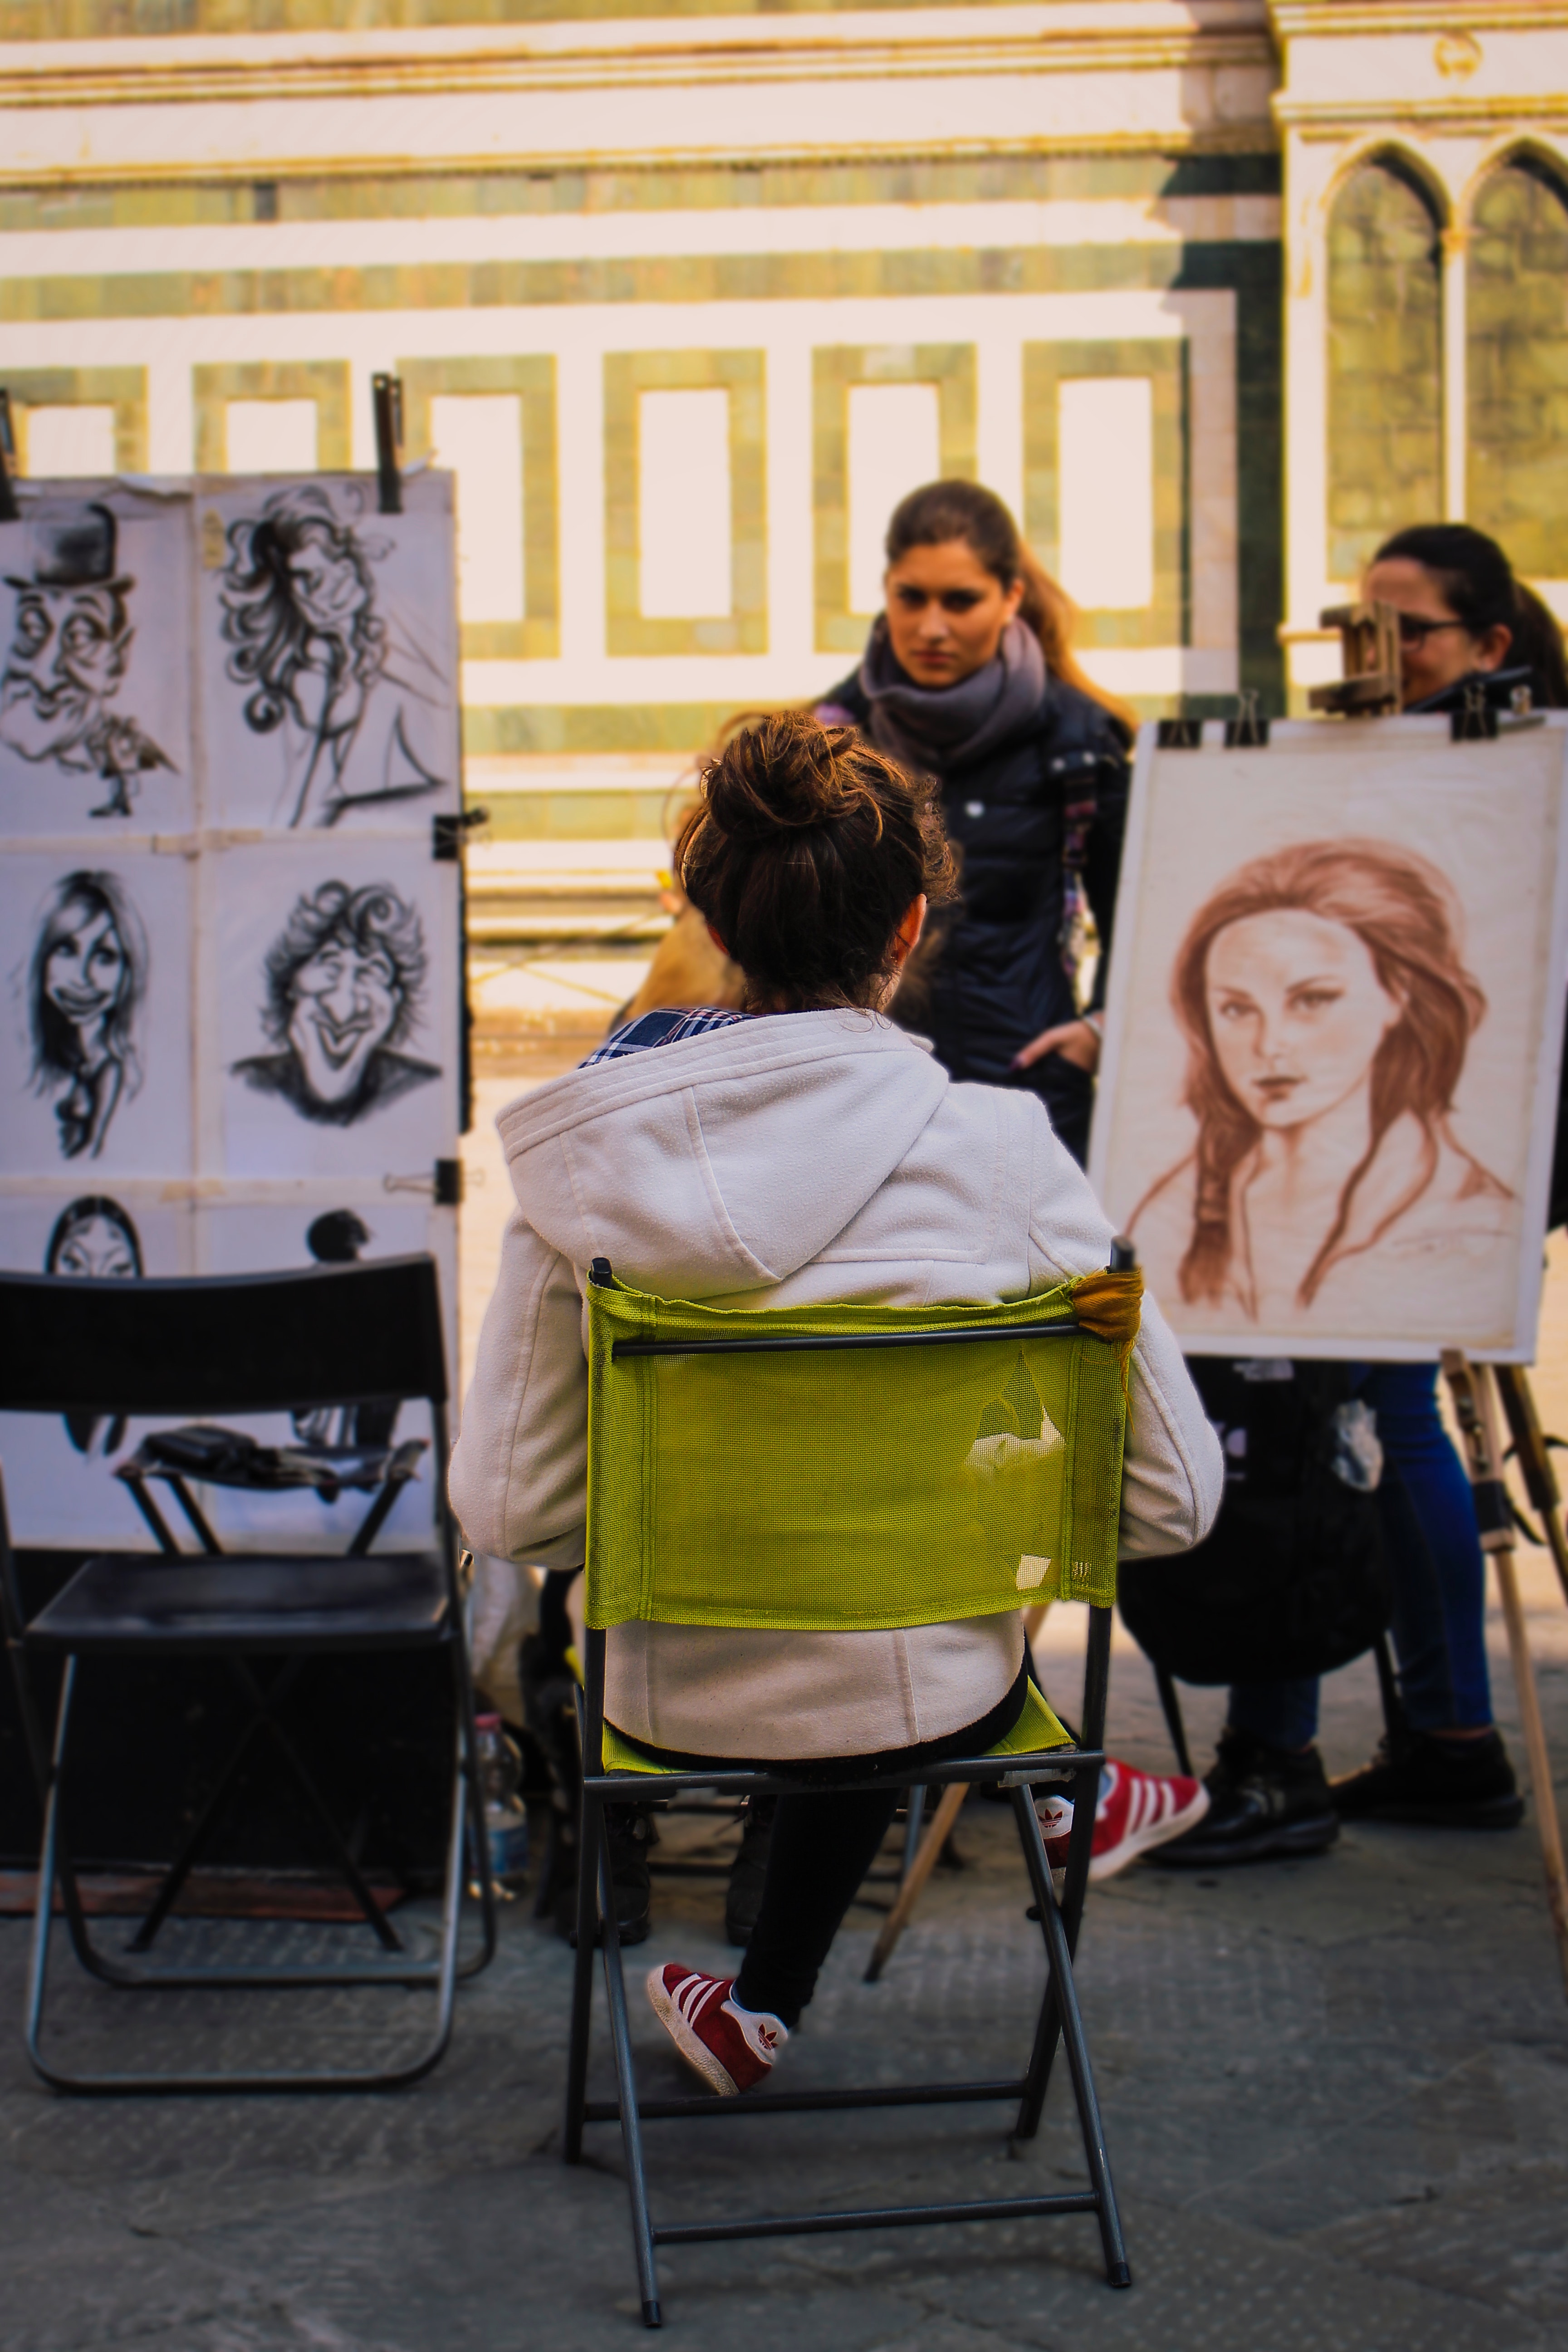
yellow, sitting, art, event, architecture, visual arts, street